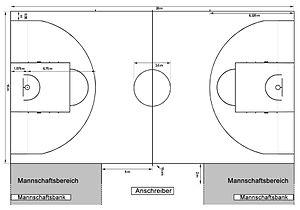
Cet article présente les caractéristiques d'un terrain FIBA de basket-ball.